Pokémon

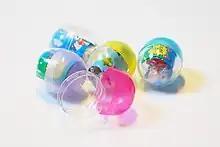
"Gashapon" capsules have been cited as an inspiration for "Pokemon".

Tajiri and his Game Freak staff began pondering over a game centered on capturing creatures of differing rarity. Since the Game Boy is a portable device, these creatures could then be exchanged with other players in real life using the link cable. Once the player has caught a creature in-game, it was to be stored in miniaturized form in a special capsule. This facet of the game was inspired by "Ultraseven", a "tokusatsu" show that Tajiri had enjoyed as a child. The series' titular character owns a number of capsules containing miniaturized "kaiju" (monsters), which come out and return to their original sizes when the capsule is thrown into mid-air. "Kaiju" media in general were an important influence on "Pokemon", as many Game Freak staff members had grown up with them. Other influences that have been cited by Tajiri include: "gashapon", capsules with toy figures in them that can be drawn from vending machines; collectible cards, such as baseball cards, "Ultraman" cards and "menko"; "The Final Fantasy Legend" (1989), the first RPG for the Game Boy; and petting in Japan, with Tajiri noting that having Pokemon is similar to having pets. Tajiri initially named his project "Capsule Monsters", which GF's staff commonly shortened to "Capumon". However, it later turned out that the term "Capsule Monsters" could not be trademarked, and it was subsequently decided to call the game "Pocket Monsters", which became "Pokemon". Former GF staff member Akihito Tomisawa wrote that the phrase "Capsule Monsters" was already registered. According to journalist Kenji Hatakeyama, the word "capsule" could not be used in the trademark. Tomisawa wrote that the Game Freak staff then came up with several alternatives, before someone within the team suggested "Pocket Monsters".